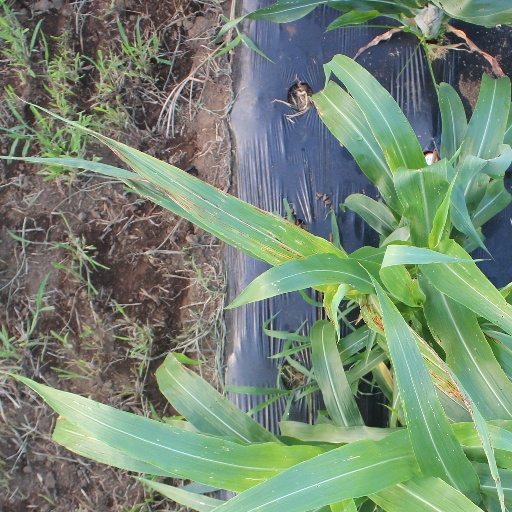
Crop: sorghum